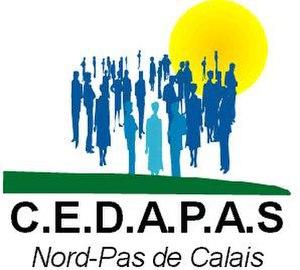
Logo du CEDAPAS
L’acronyme CEDAPAS désigne le Centre d’Études pour le Développement d’une Agriculture Plus Autonome et Solidaire - Nord Pas de Calais.